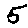
Label: 5